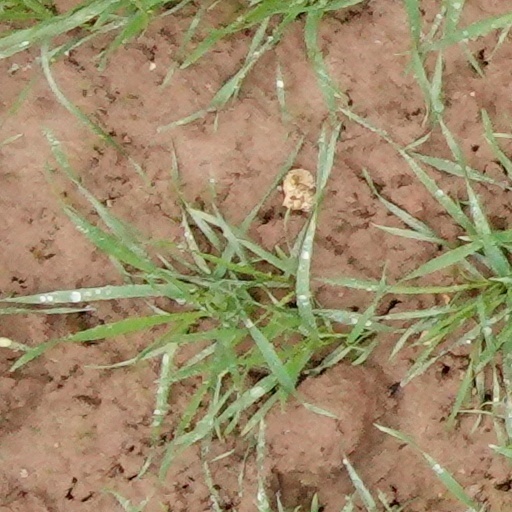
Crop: wheat